Renaissance in Lombardy

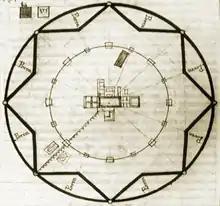
Map of Sforzinda

To consolidate his power, Francesco immediately began the reconstruction of the castle of Porta Giovia, the Visconti's Milanese residence. In architecture, however, the most significant undertaking remained the Cathedral, while the Solari's buildings still looked towards the Gothic or even Lombard Romanesque tradition.